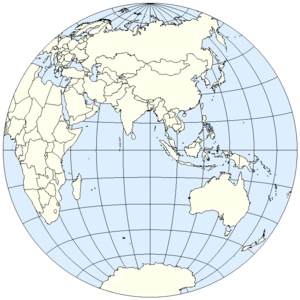
En géographie, le 50ᵉ méridien est est le méridien joignant les points de la surface d'un corps dont la longitude est égale à 50° est.
L'hémisphère est ou hémisphère oriental, est la moitié de la Terre comprise à l'est du méridien de Greenwich jusqu'au 180ᵉ méridien.
En géographie, le 80ᵉ parallèle sud est le parallèle joignant les points de la surface de la Terre dont la latitude est égale à 80° sud.
En géographie, le 72ᵉ parallèle nord est le parallèle joignant les points de la surface de la Terre dont la latitude est égale à 72° nord.
En géographie, le 140ᵉ méridien est est le méridien joignant les points de la surface de la Terre dont la longitude est égale à 140° est.
En géographie, un hémisphère est une moitié de la Terre. Le globe peut être divisé en deux hémisphères, chacun centré sur un point nommé le pôle et séparé de l'autre par un grand cercle.
L'équateur terrestre est un parallèle, une ligne imaginaire tracée autour de la Terre, à mi-chemin de ses pôles. Il marque la séparation entre l'hémisphère nord et l'hémisphère sud. La latitude de l'équateur terrestre est par définition de zéro degré. Dans le cas où
En géographie, le 70ᵉ parallèle sud est le parallèle joignant les points de la surface de la Terre dont la latitude est égale à 70° sud.
En géographie, le 40ᵉ parallèle sud est le parallèle joignant les points de la surface de la Terre dont la latitude est égale à 40° sud.
En géographie, le 100ᵉ méridien est est le méridien joignant les points de la surface de la Terre dont la longitude est égale à 100° est.
En géographie, le 81ᵉ parallèle nord est le parallèle joignant les points de la surface de la Terre dont la latitude est égale à 81° nord.